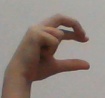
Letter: thal